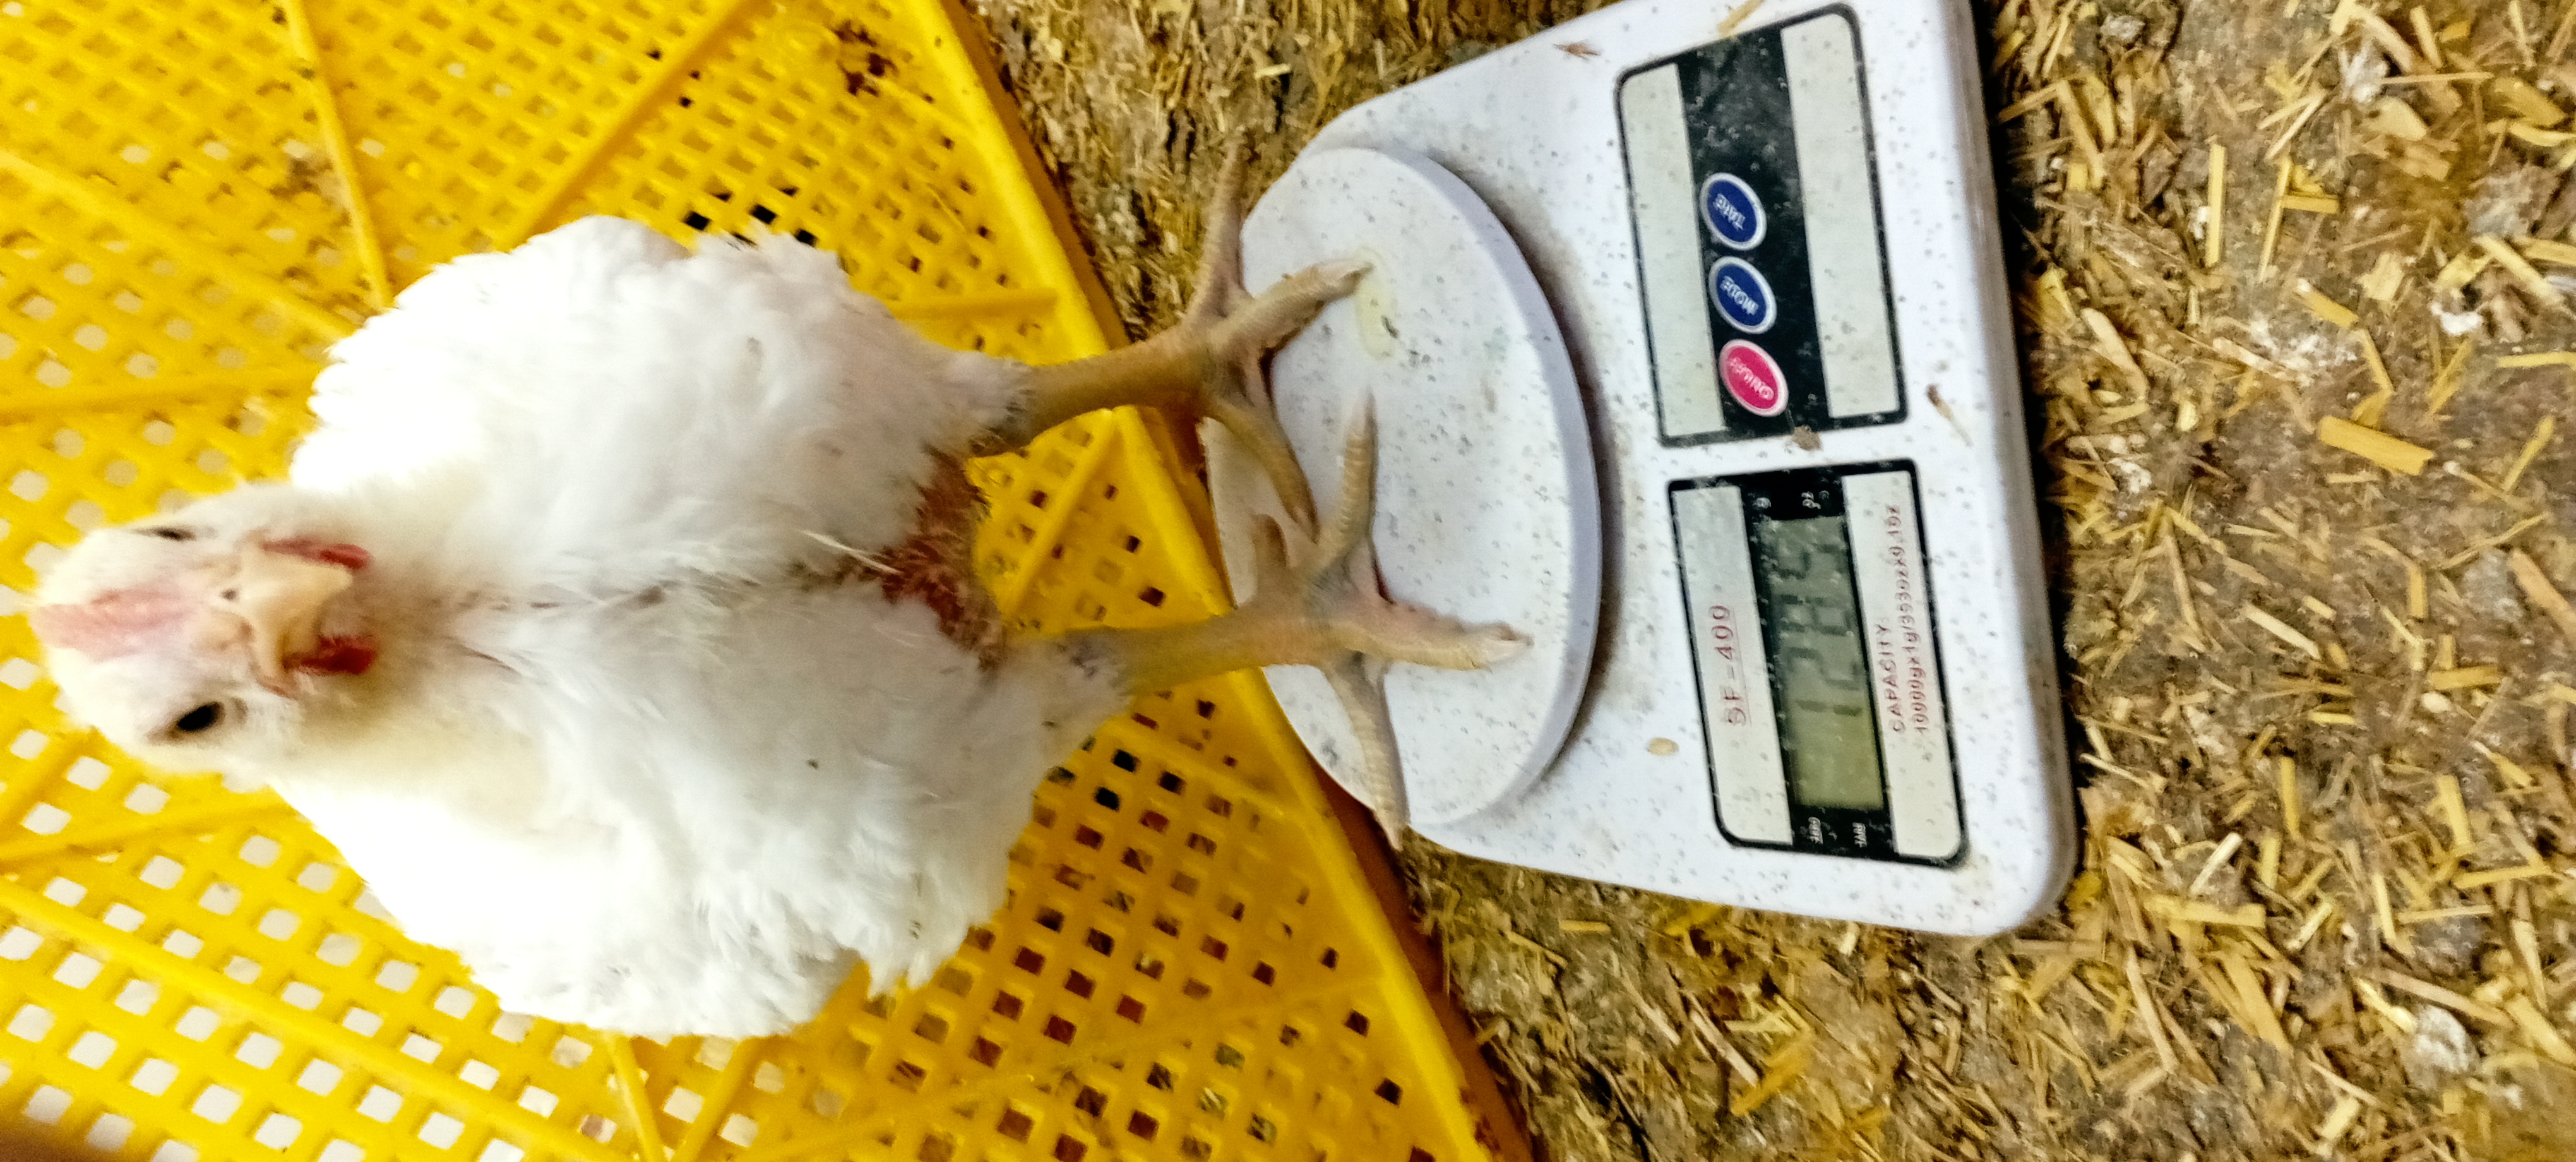
Weight: 1249 g